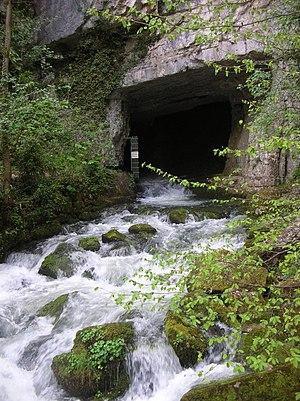
Entrée des Cuves de Sassenage, Isère. Les Cuves de Sassenage sont en réalité une résurgence en liaison avec le célèbre Gouffre Berger, situé sur le proche plateau du Vercors. Une rivière souterraine, le Furon, traverse les Cuves de Sassenage.
Le Furon ou canal du Furon est une petite rivière du sud-est de la France, dans le département de l'Isère, en région Auvergne-Rhône-Alpes, et un affluent de la rive gauche de l'Isère, donc un sous-affluent du Rhône.
La spéléologie en France compte environ 15 000 adeptes